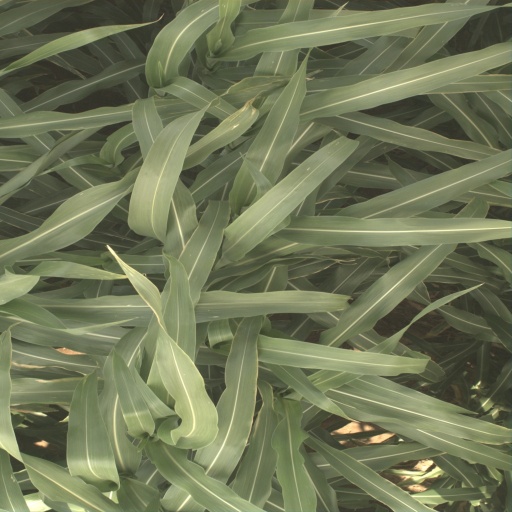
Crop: sorghum